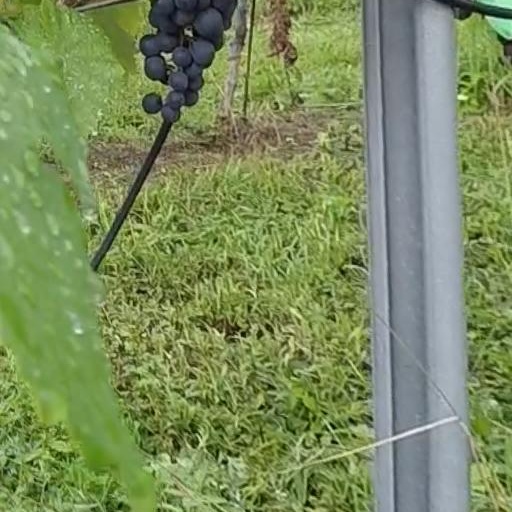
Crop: grape